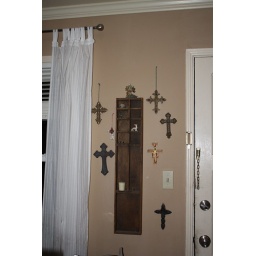
my cross display by the front door